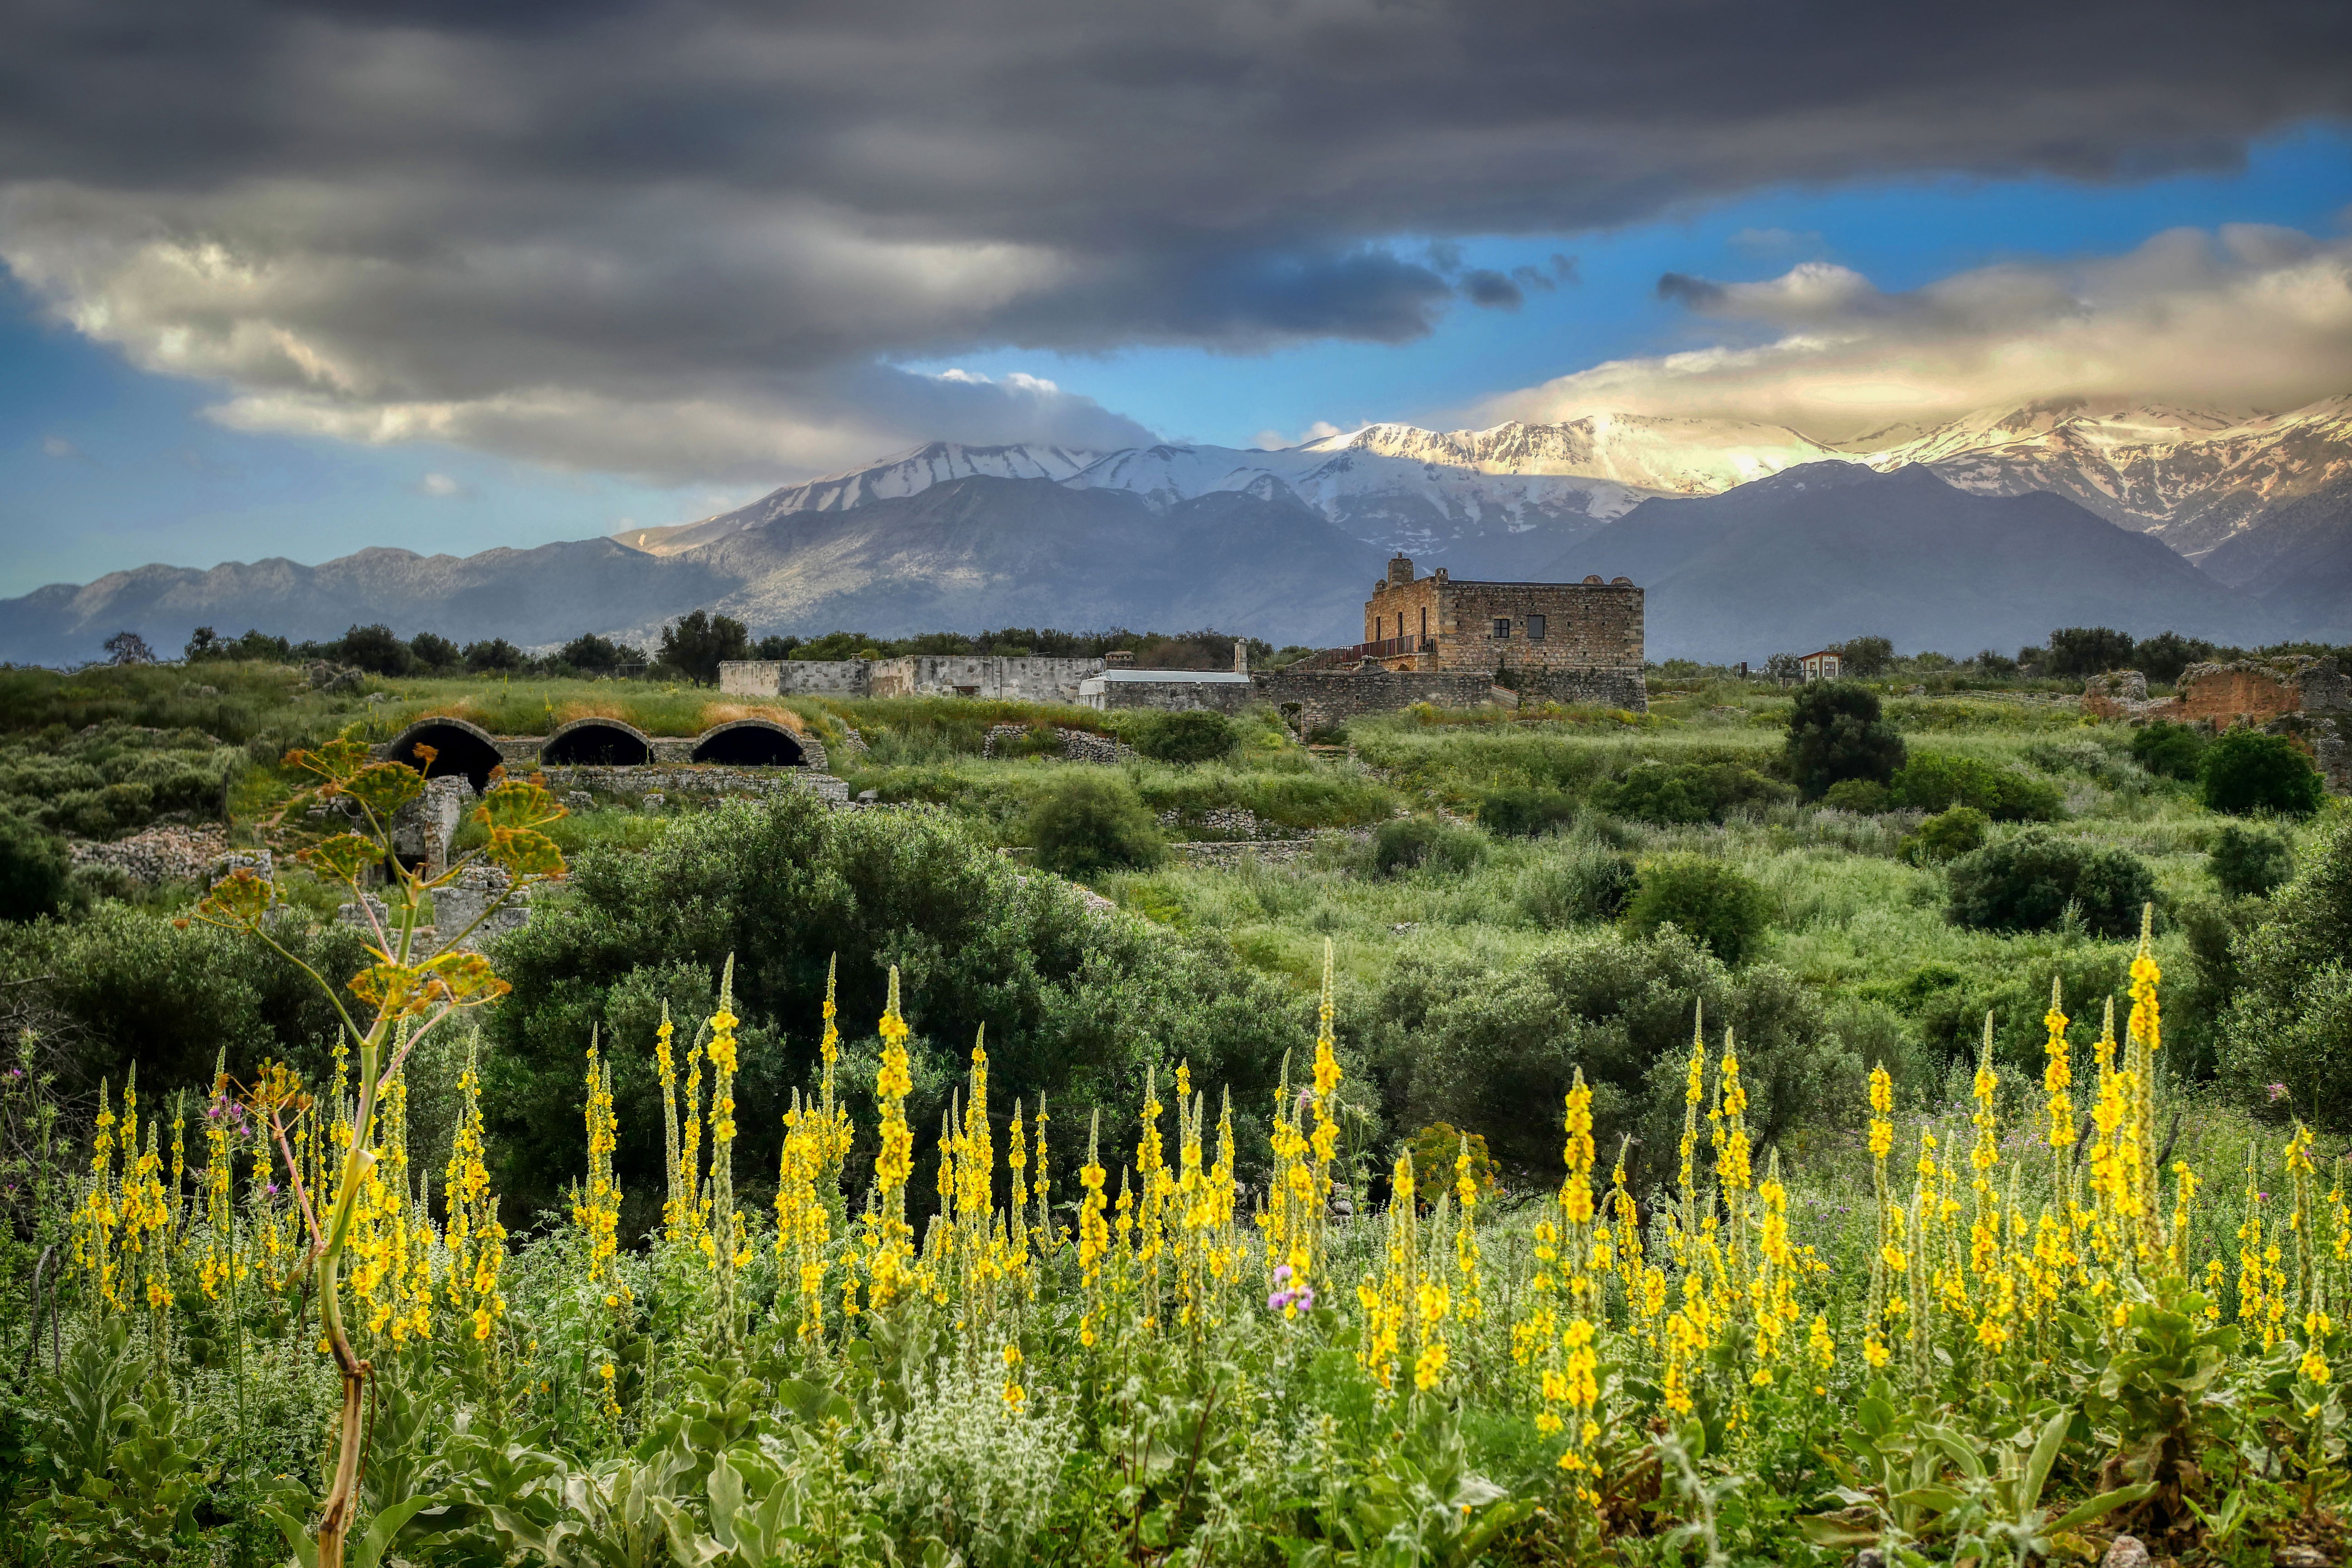
natural, cloud, sky, plant, flower, mountain, ecoregion, natural landscape, natural environment, land lot, sunlight, tree, grass, grassland, plain, agriculture, cumulus, landscape, horizon, mountainous landforms, morning, rural area, meadow, People in nature, grass family, flowering plant, prairie, field, road, hill, valley, mountain range, pasture, hill station, house, fell, steppe, plateau, wilderness, herbaceous plant, wildlife, wildflower, cash crop, spring, ranch, meteorological phenomenon, plantation, crop, evening, shrubland, chaparral, forest, mustard and cabbage family, savanna, subshrub, Forb, farm, shrub, tundra, village, sunflower, paddy field